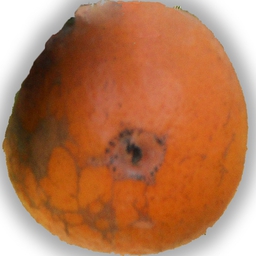
Plant part: fruit
Disease: black_spot